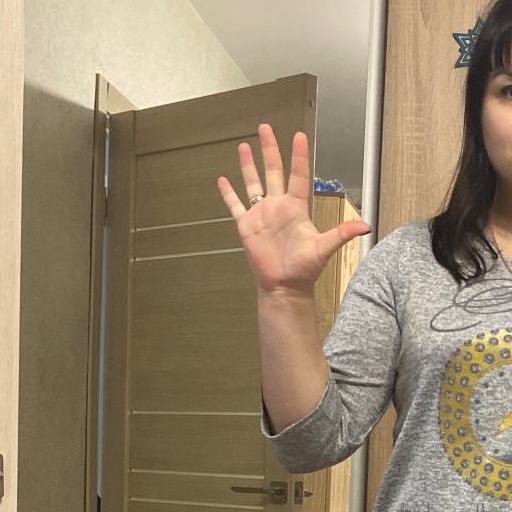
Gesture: palm